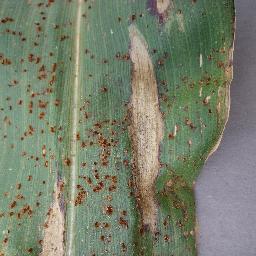
Label: Corn___Northern_Leaf_Blight